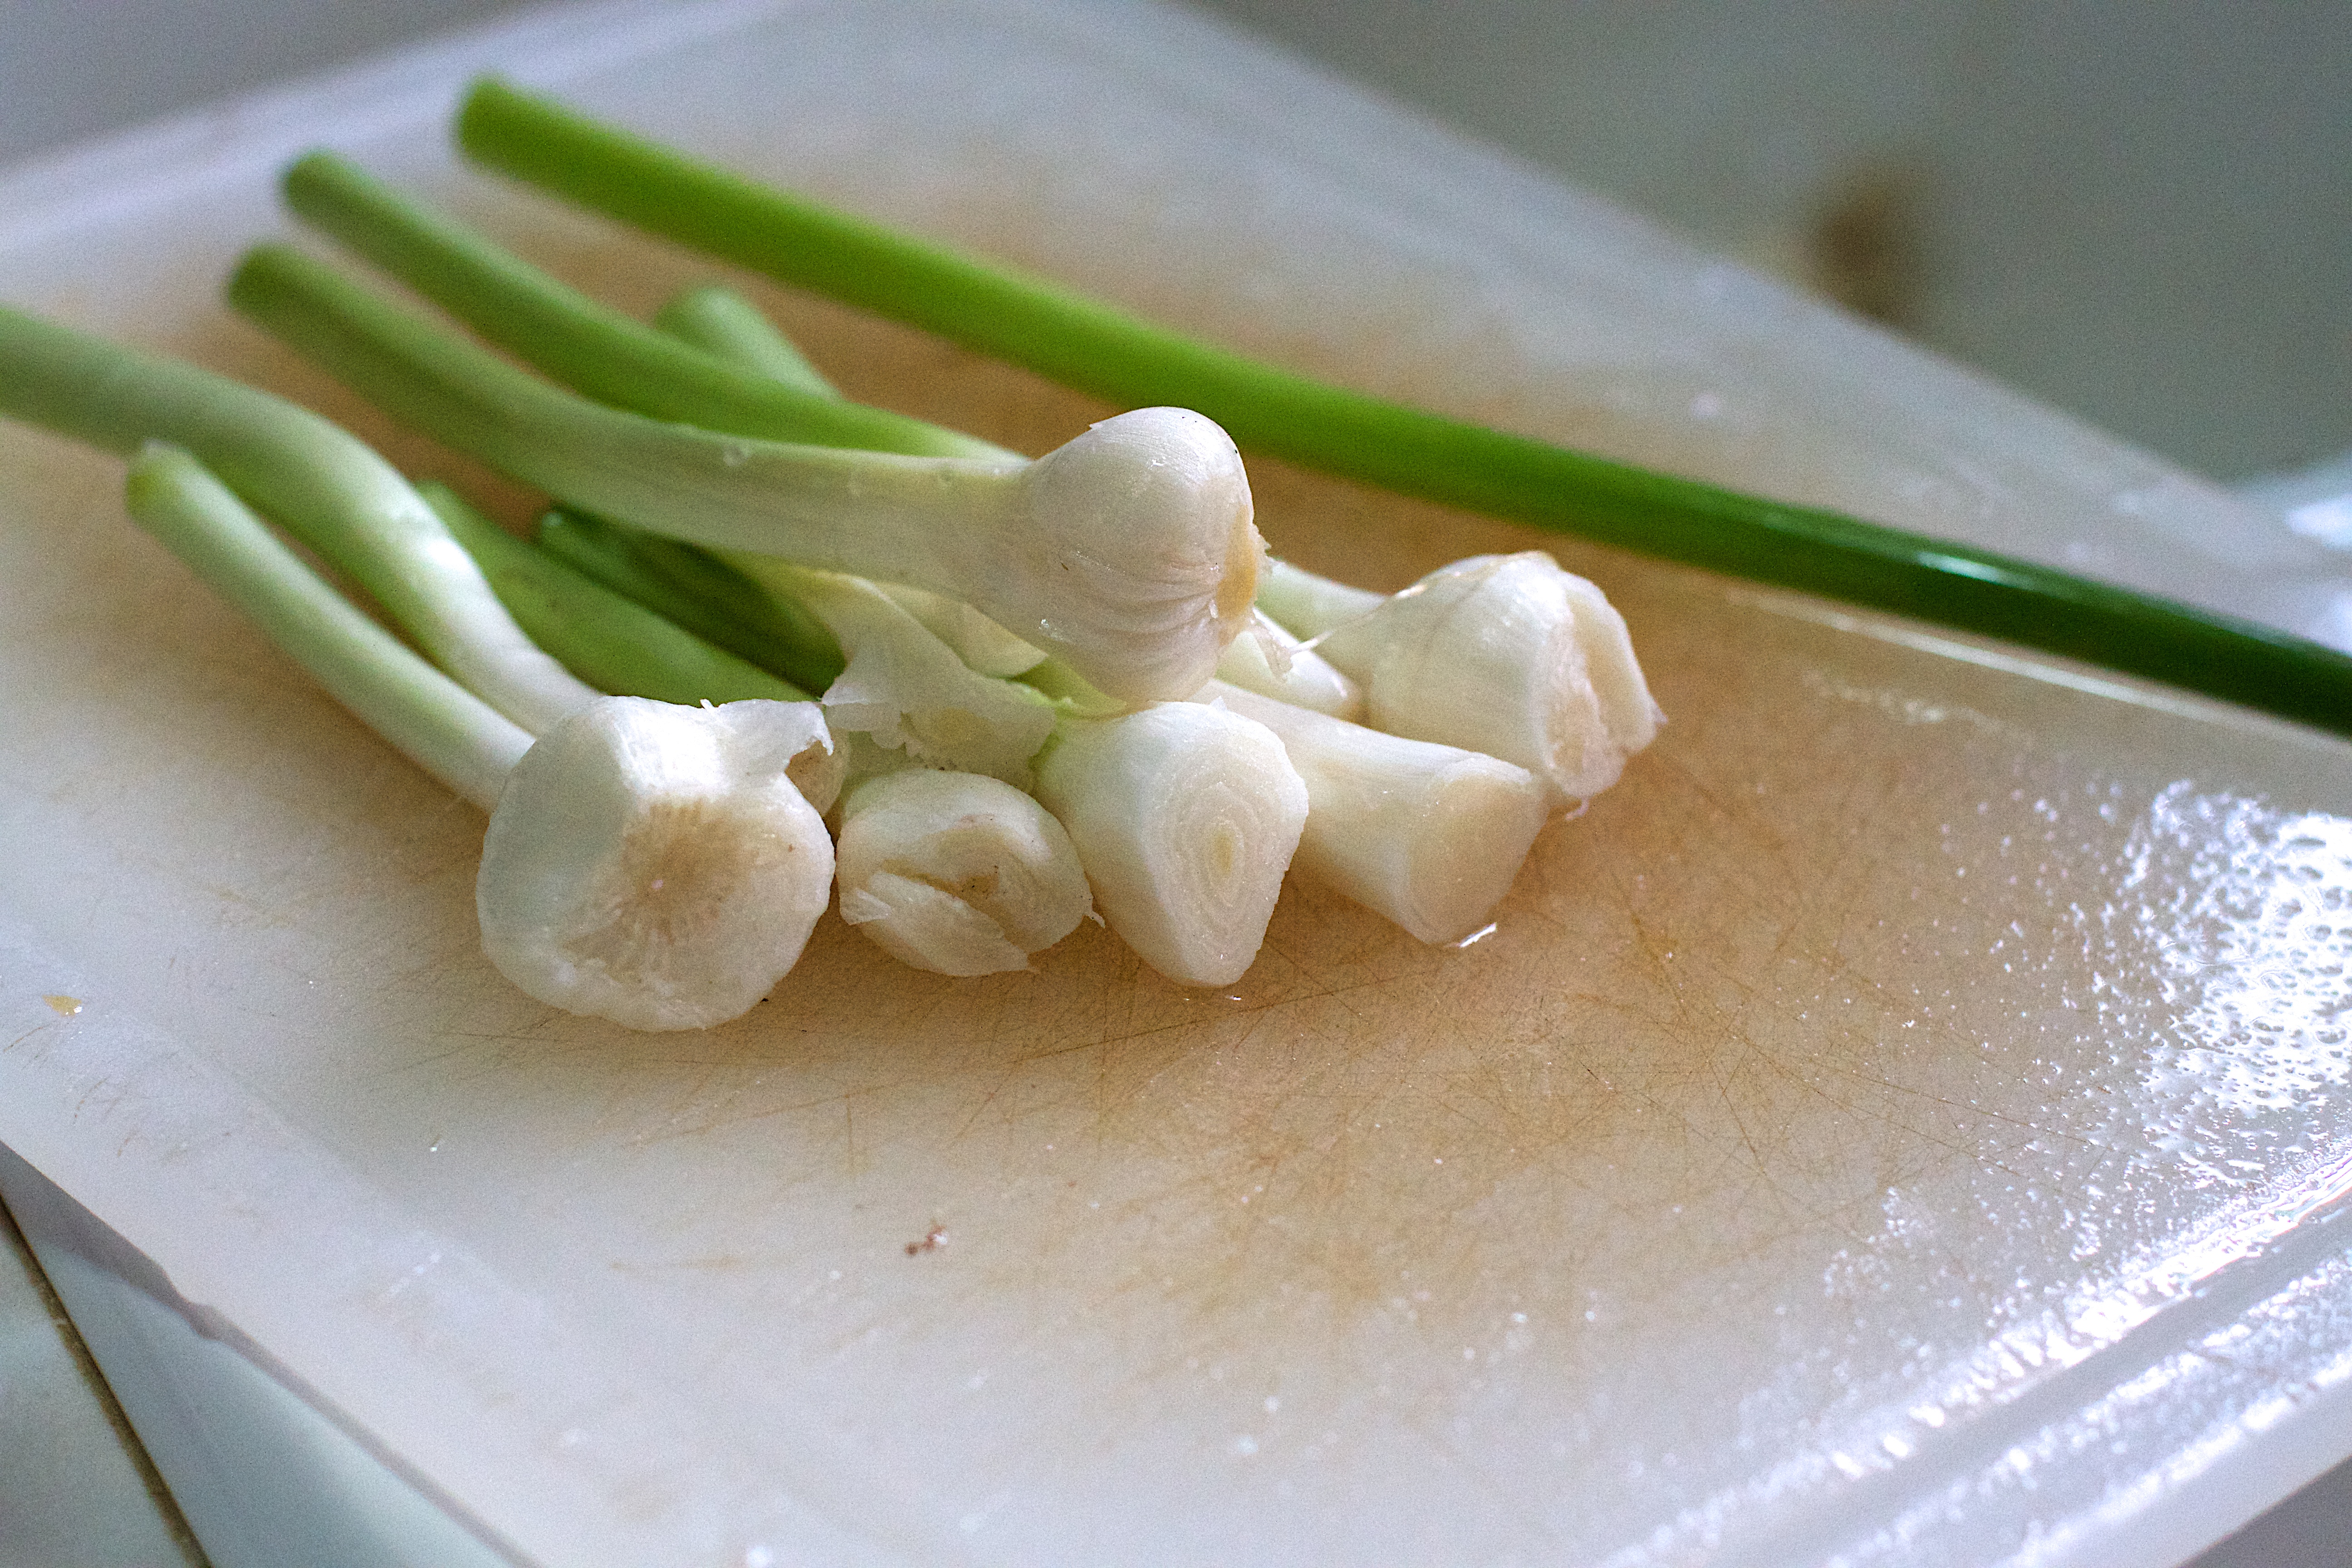
plant, dish, food, produce, vegetable, cuisine, asian food, flowering plant, chinese food, land plant